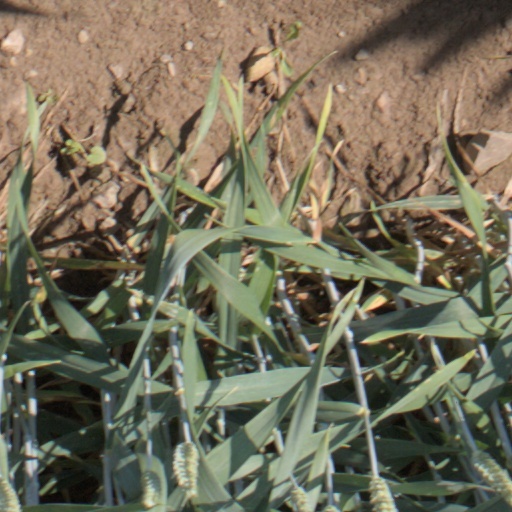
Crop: wheat